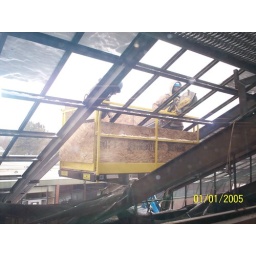
Removing green house frame at 5 degrees below zero.